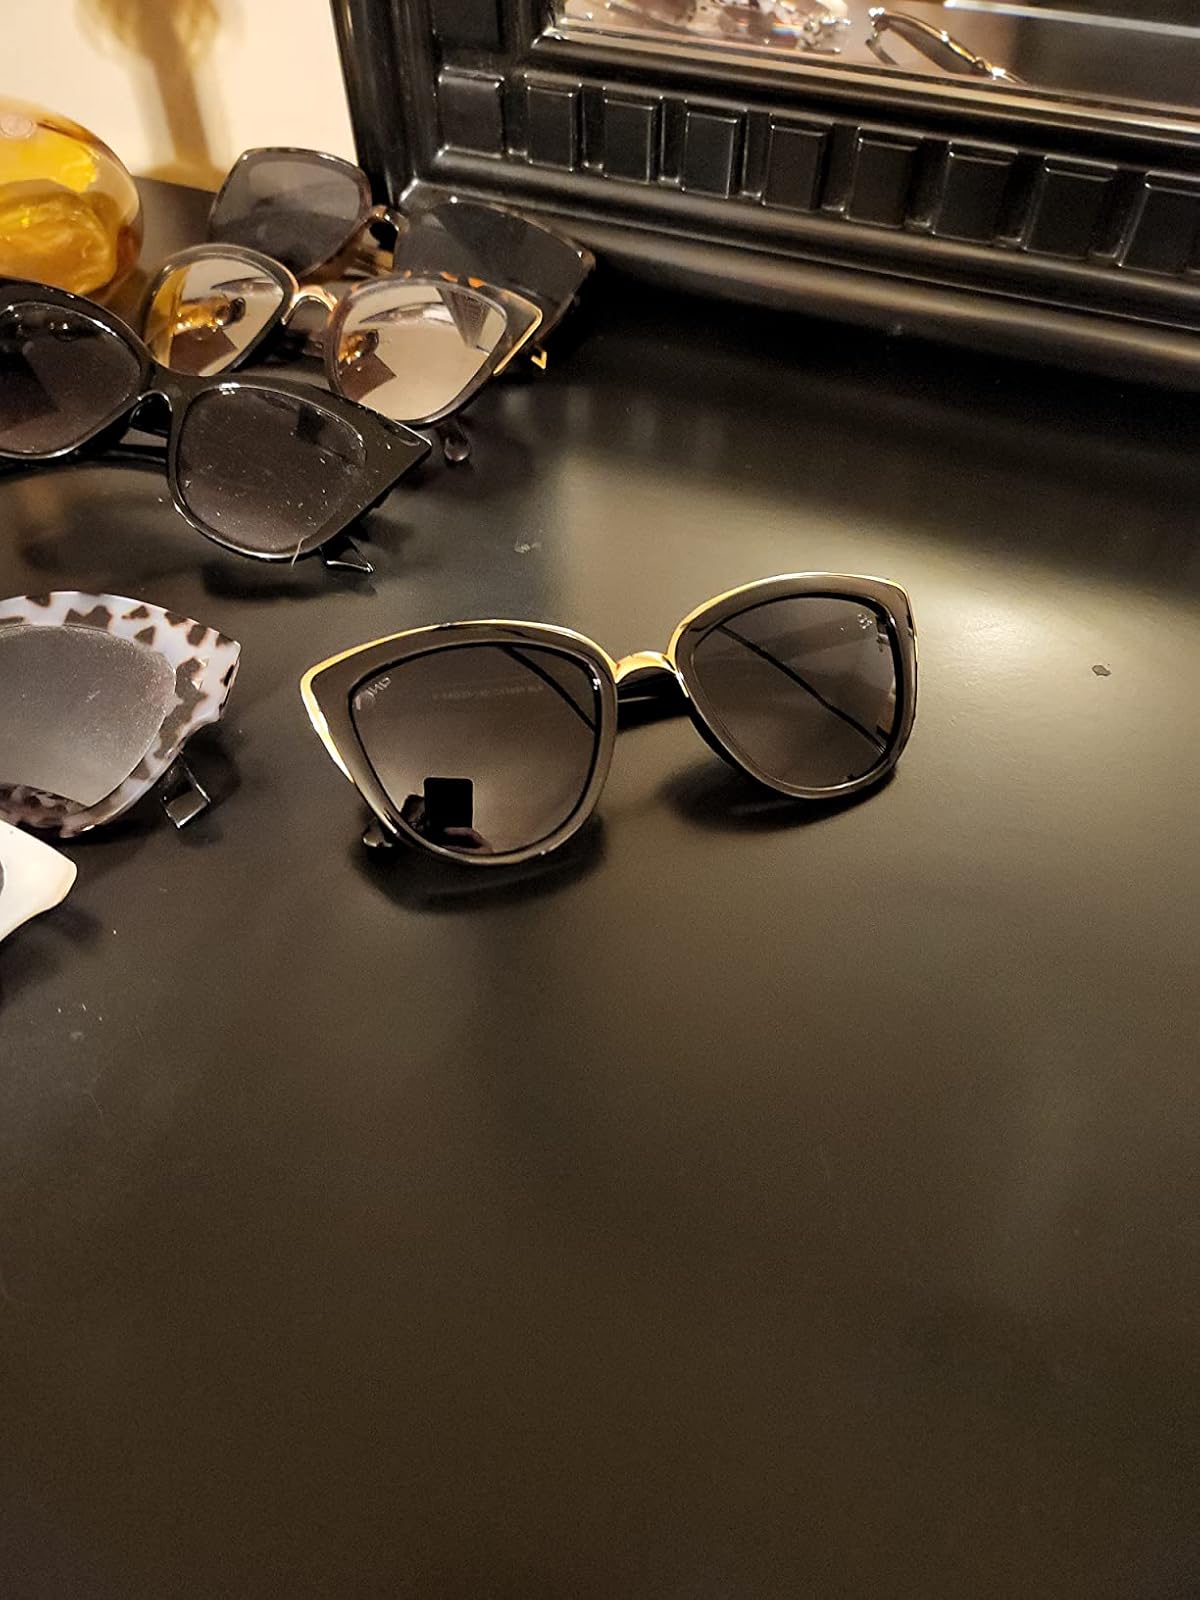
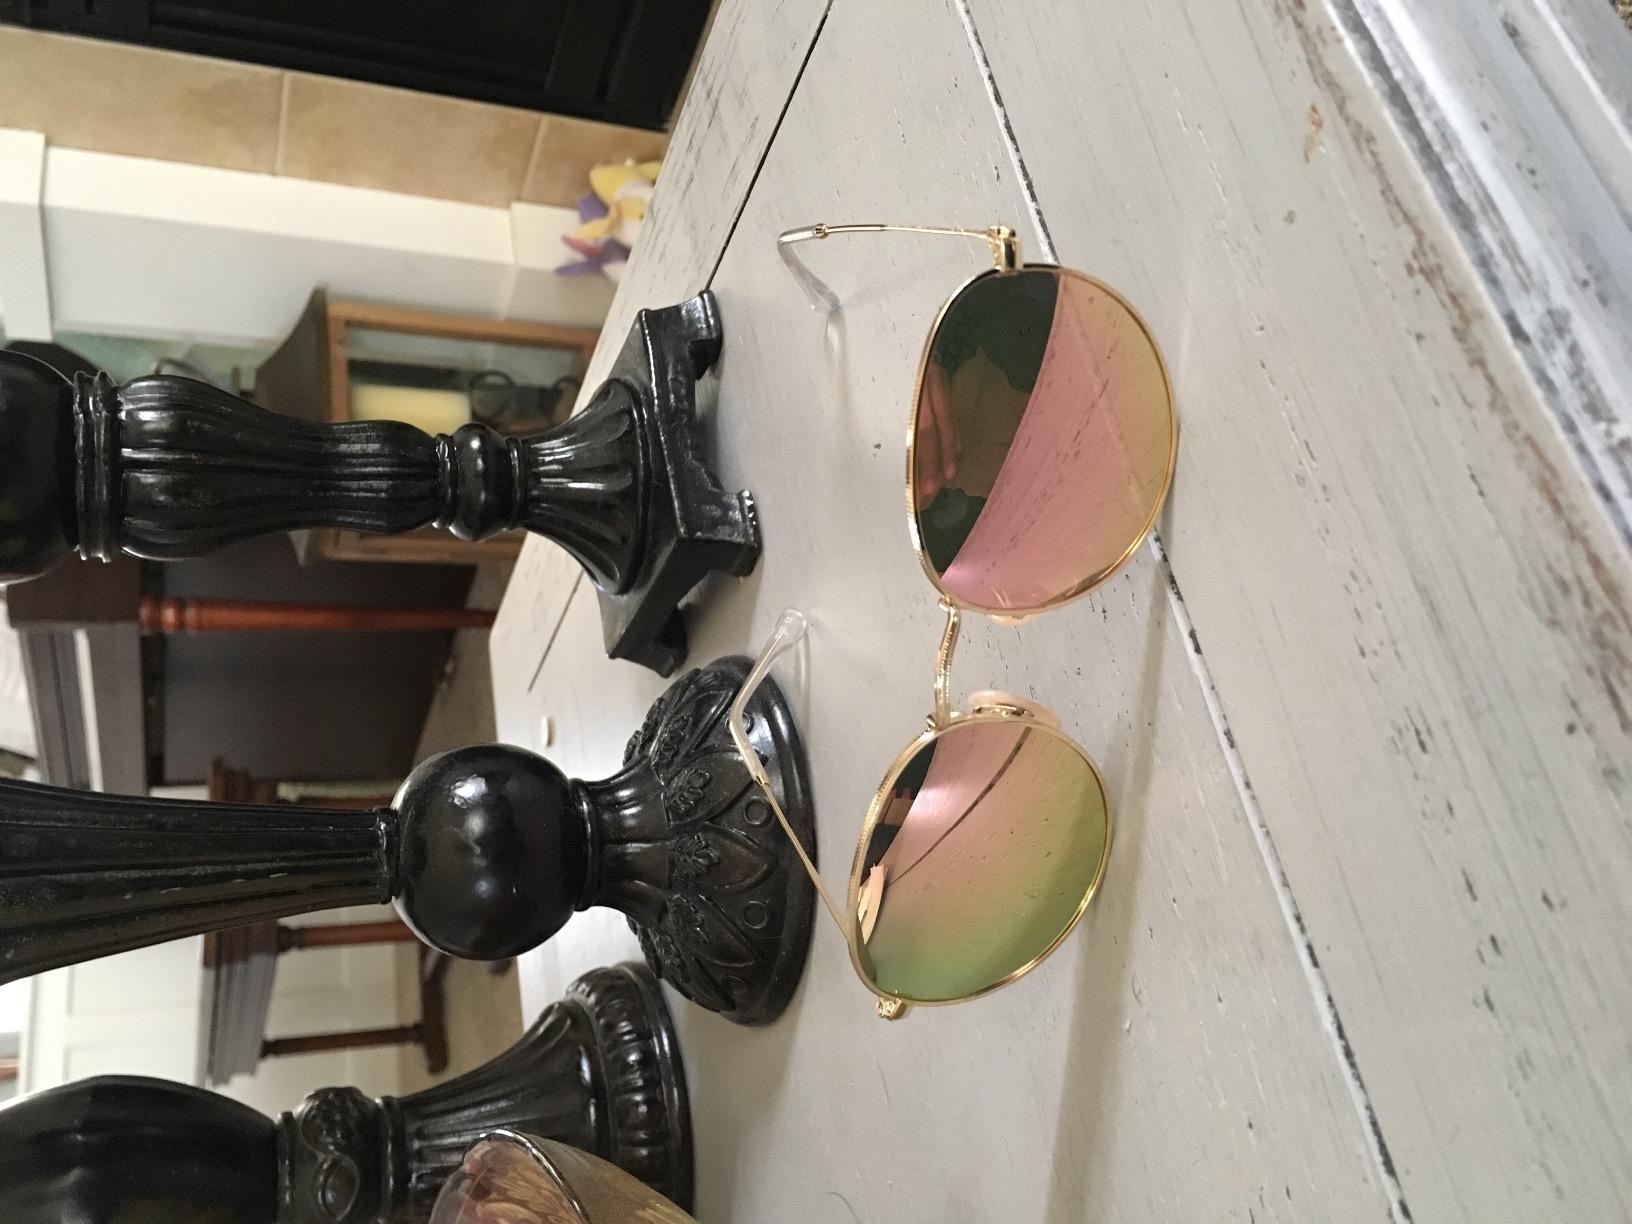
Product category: accessories_sunglasses
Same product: no